List of American railway unions

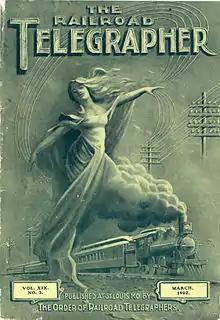
Cover of the March 1902 issue of "The Railroad Telegrapher," official organ of the Order of Railroad Telegraphers.

Owing to the segregation of the railroad brotherhoods for much of their history, a parallel network of unions emerged to serve the interests of black railway workers.